Chemin de fer de la Baie de Somme

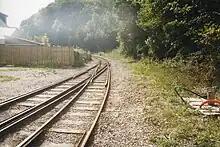
A metre gauge point within standard gauge track at Saint-Valery sur Somme

The line from Noyelles sur Mer to Saint-Valery Ville is of dual gauge, with metre gauge tracks laid within standard gauge track, thus having four rails. At Saint-Valery there is a branch to the Saint-Valery docks which is dual gauge, but having three rails only. The line from Saint-Valery Ville to Cayeux (Brighton Plage) is metre gauge.